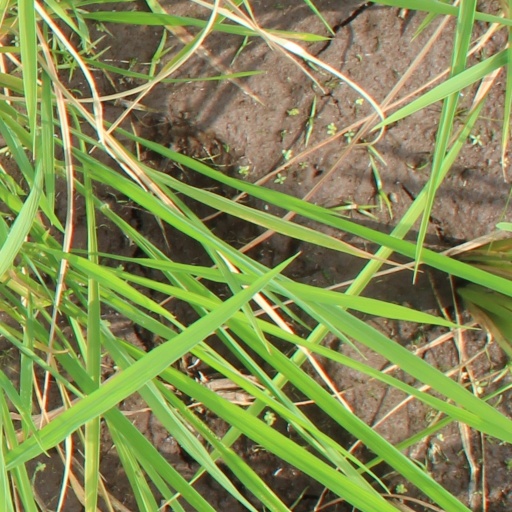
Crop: rice